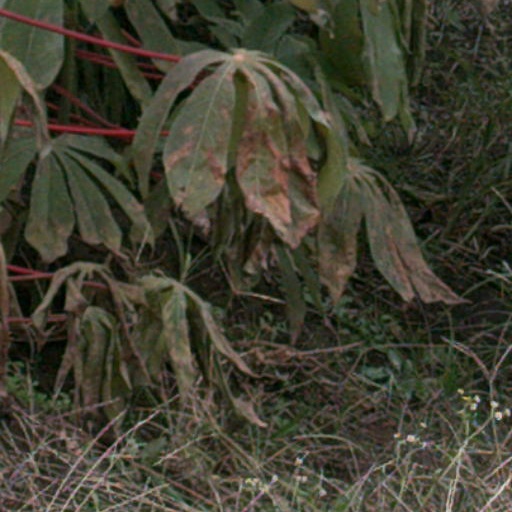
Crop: cassava